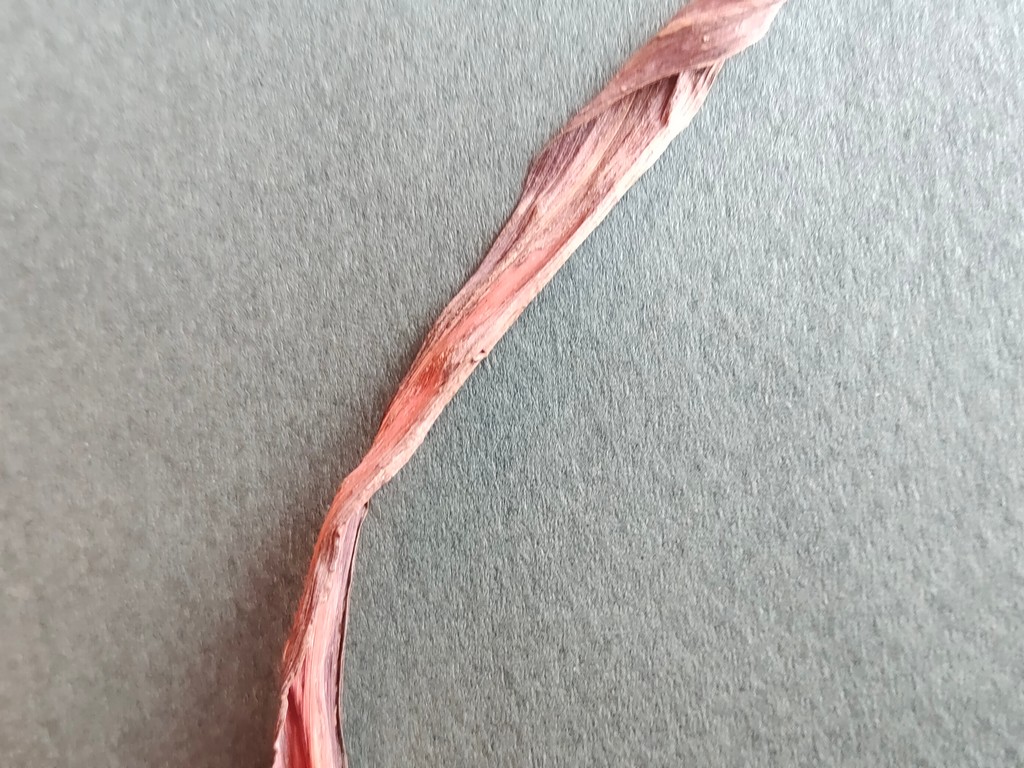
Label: Dried